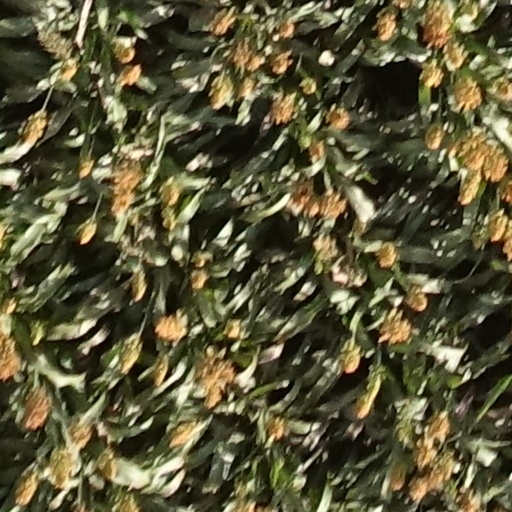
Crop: sorghum